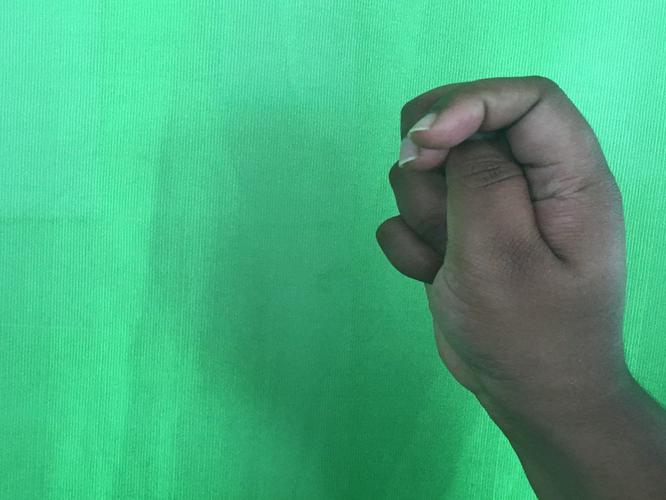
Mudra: Katakamukha_2
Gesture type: single_hand